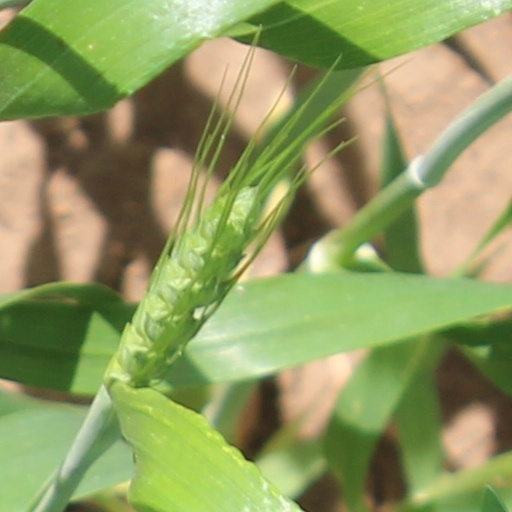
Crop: wheat